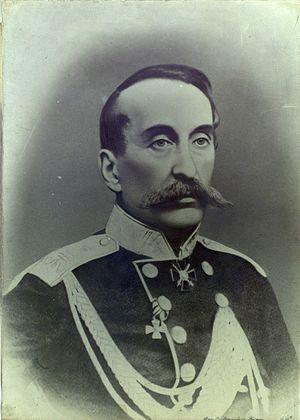
Comte Iegor Petrovitch Tolstoï, en russe : Егор Петрович Толстой, né le 9 juillet 1802, mort le 12 mars 1874.